High School for Gifted Students, Hanoi National University of Education

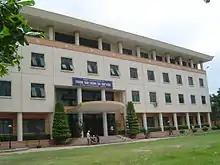
The library

Built in 2001, it meets the demand for reference and study material for teachers and students. It has hundreds of computers for internet access, along with spacious media rooms.